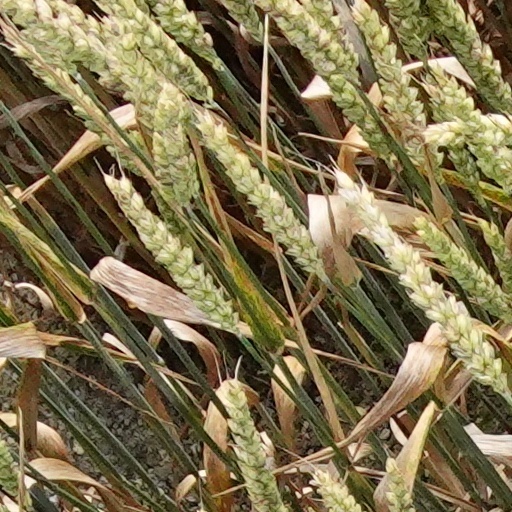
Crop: wheat